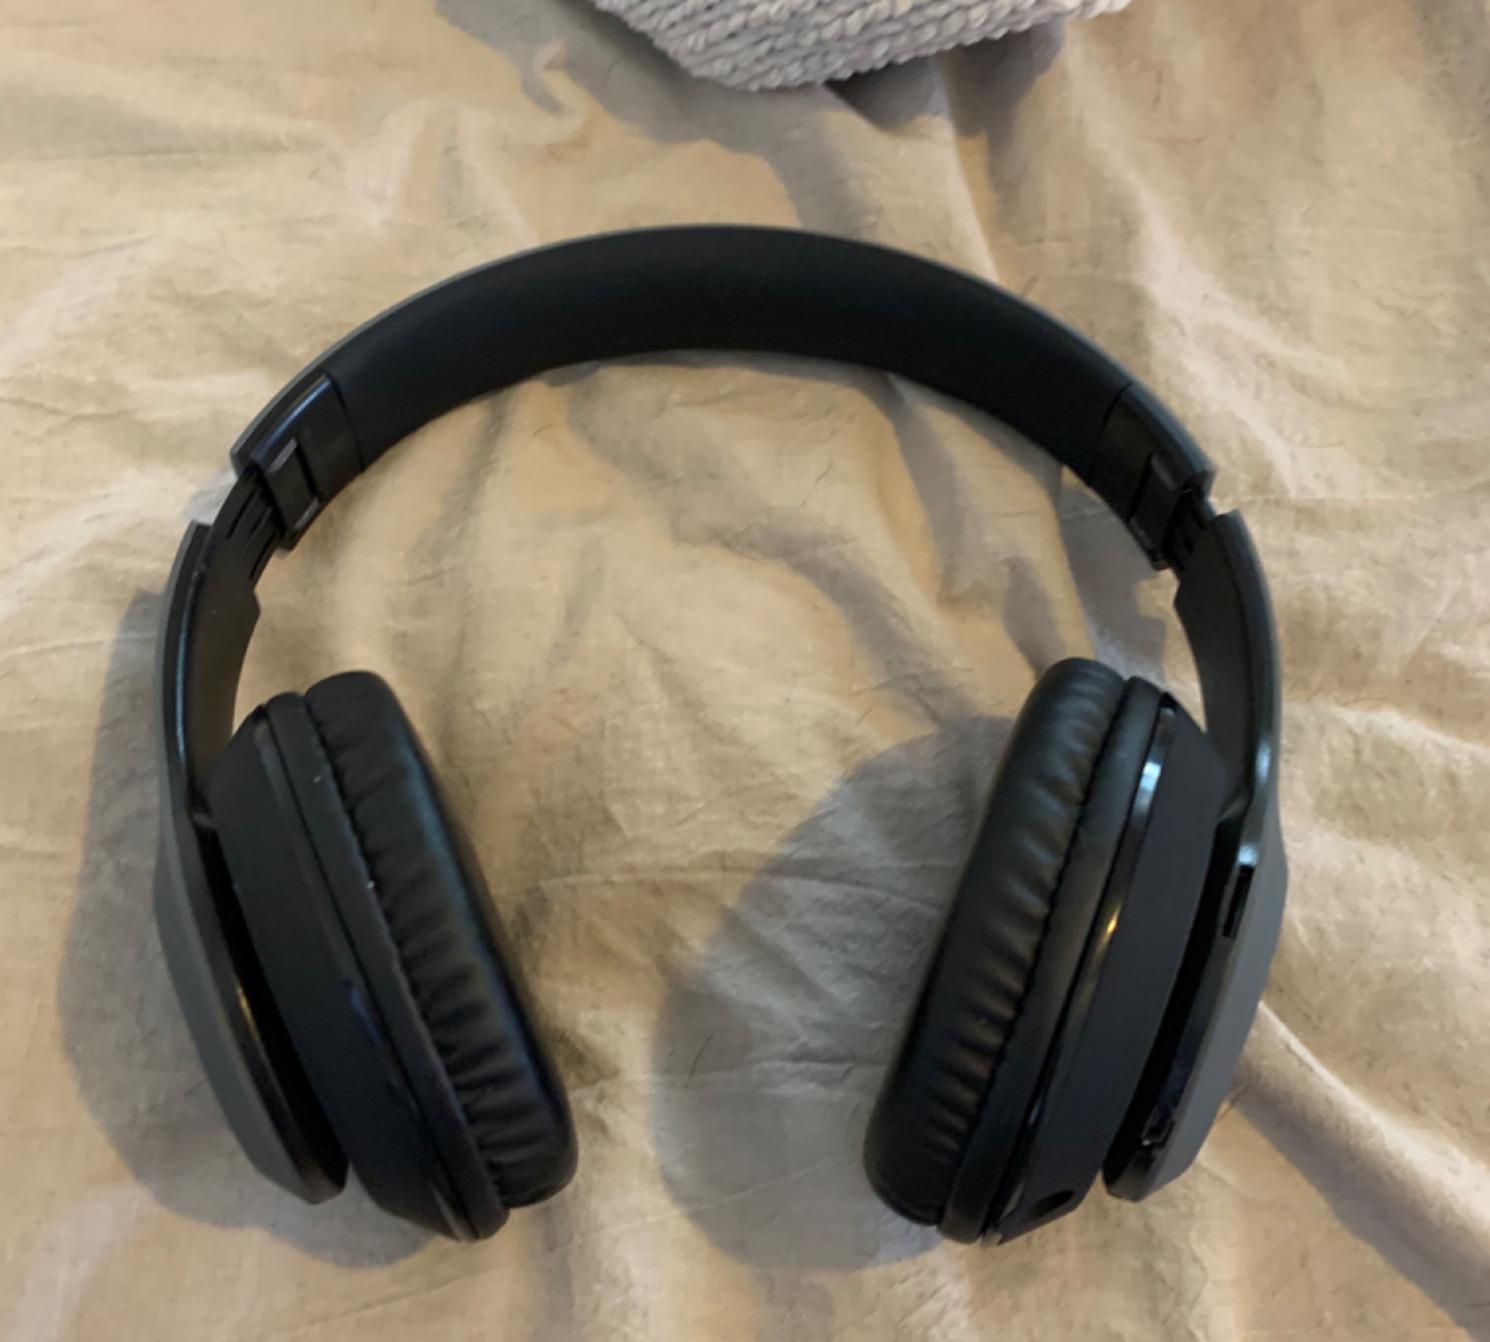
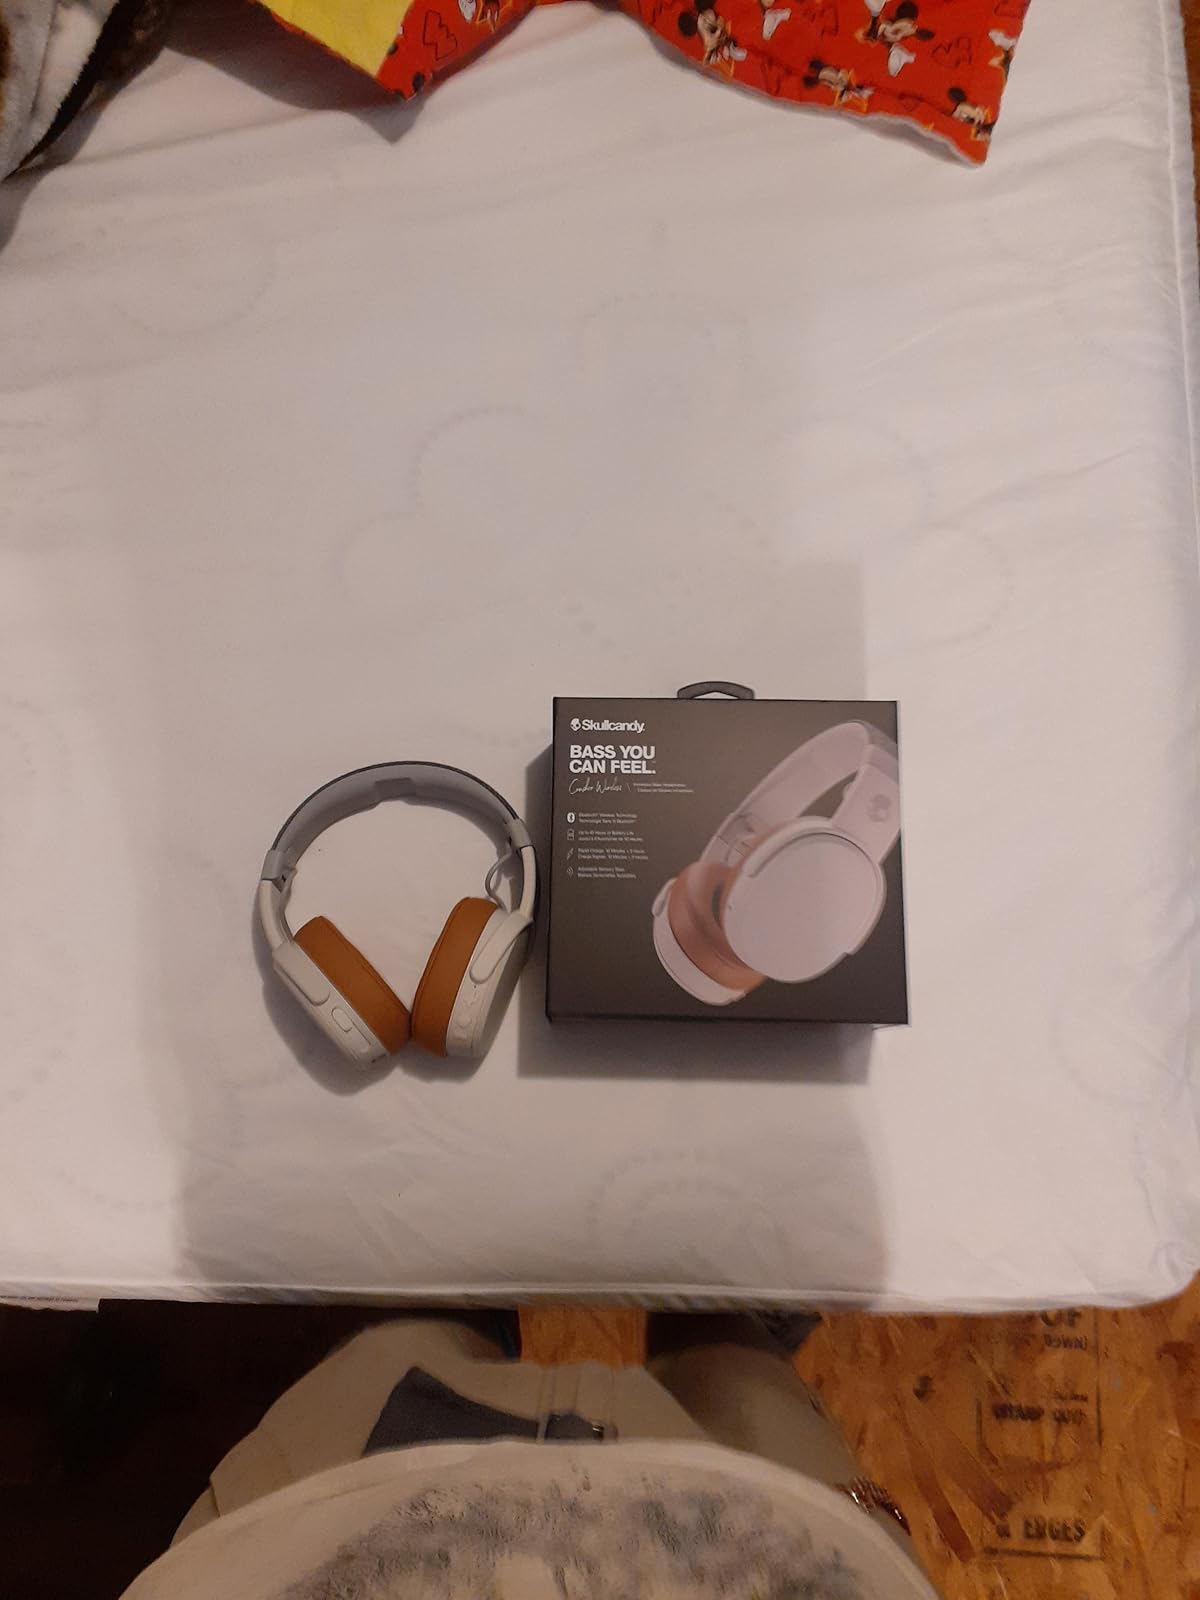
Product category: headphones
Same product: no